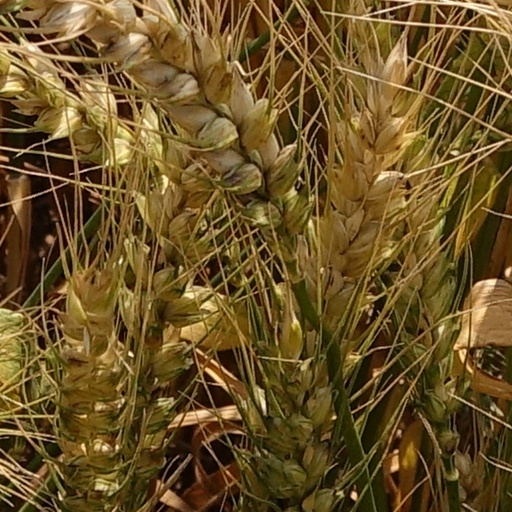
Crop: wheat